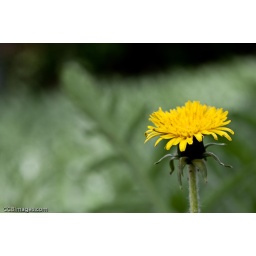
Macro shot of flowers in bloom near my house in Colorado.